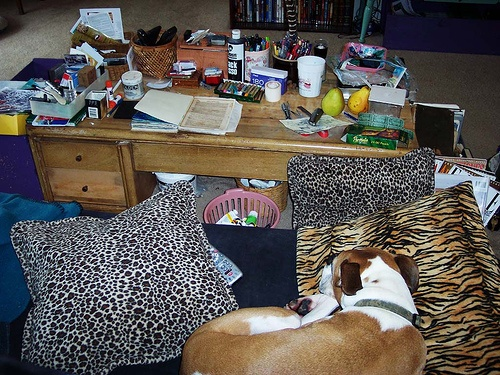
A dog curled up on a bed next to an artist's desk
a dog sitting on a coach in front of a cluttered desk
A brown and white dog laying on top of a leopard print pillow.
A dog is resting on a bed beside a disarrayed desk.
There is a dog sleeping on a couch in a cluttered room.